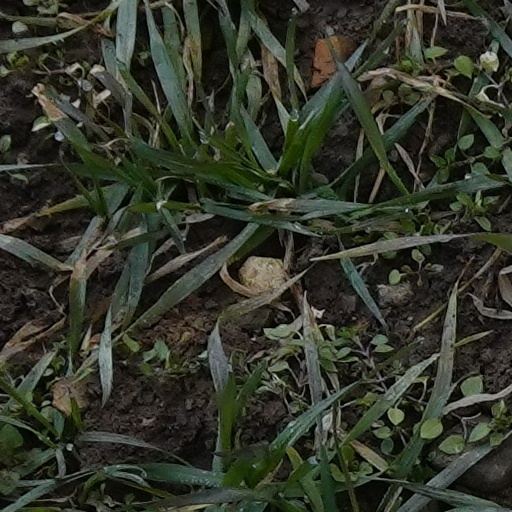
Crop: wheat